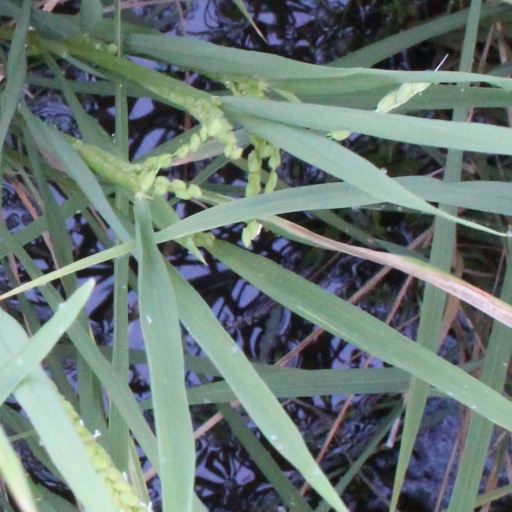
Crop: rice